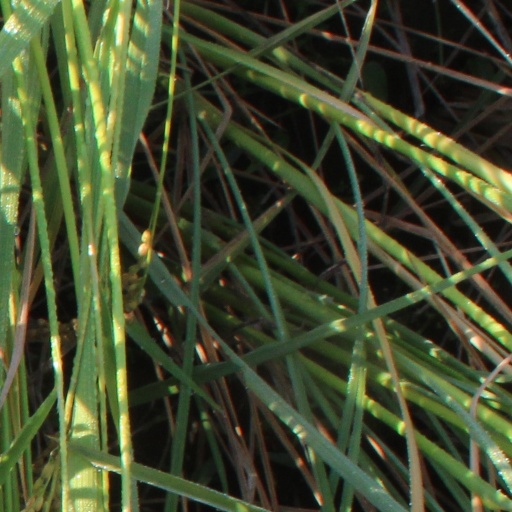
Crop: rice